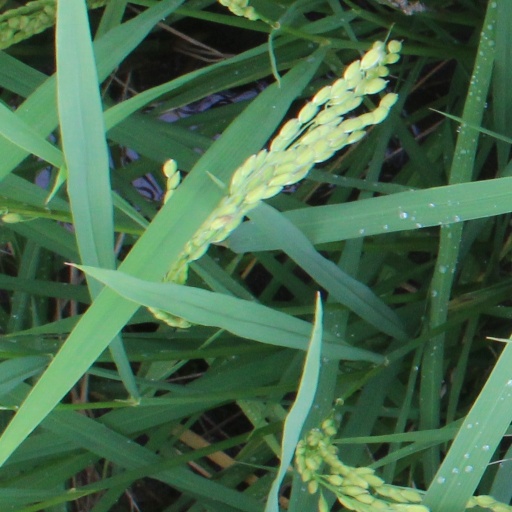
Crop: rice